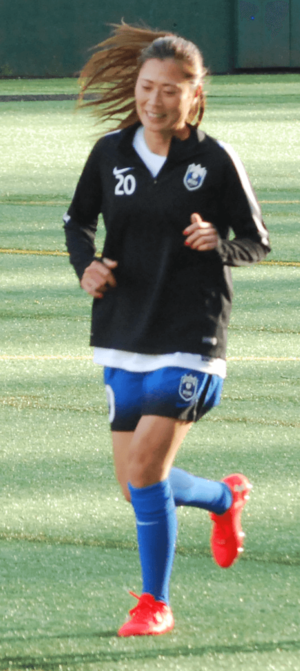
Rumi Utsugi, née le 5 décembre 1988 à Kawazaki, est une footballeuse internationale japonaise évoluant au poste de milieu de terrain au Reign de Seattle depuis l'été 2016. Elle a également joué au NTV Beleza et au Montpellier HSC.